Pterosaur

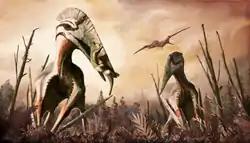
The fossil trackways show that pterosaurs like "Hatzegopteryx" were quadrupeds, and some rather efficient terrestrial predators.

Another issue that has been difficult to understand is how they took off. Earlier suggestions were that pterosaurs were largely cold-blooded gliding animals, deriving warmth from the environment like modern lizards, rather than burning calories. In this case, it was unclear how the larger ones of enormous size, with an inefficient cold-blooded metabolism, could manage a bird-like takeoff strategy, using only the hind limbs to generate thrust for getting airborne. Later research shows them instead as being warm-blooded and having powerful flight muscles, and using the flight muscles for walking as quadrupeds. Mark Witton of the University of Portsmouth and Mike Habib of Johns Hopkins University suggested that pterosaurs used a vaulting mechanism to obtain flight. The tremendous power of their winged forelimbs would enable them to take off with ease. Once aloft, pterosaurs could reach speeds of up to and travel thousands of kilometres.